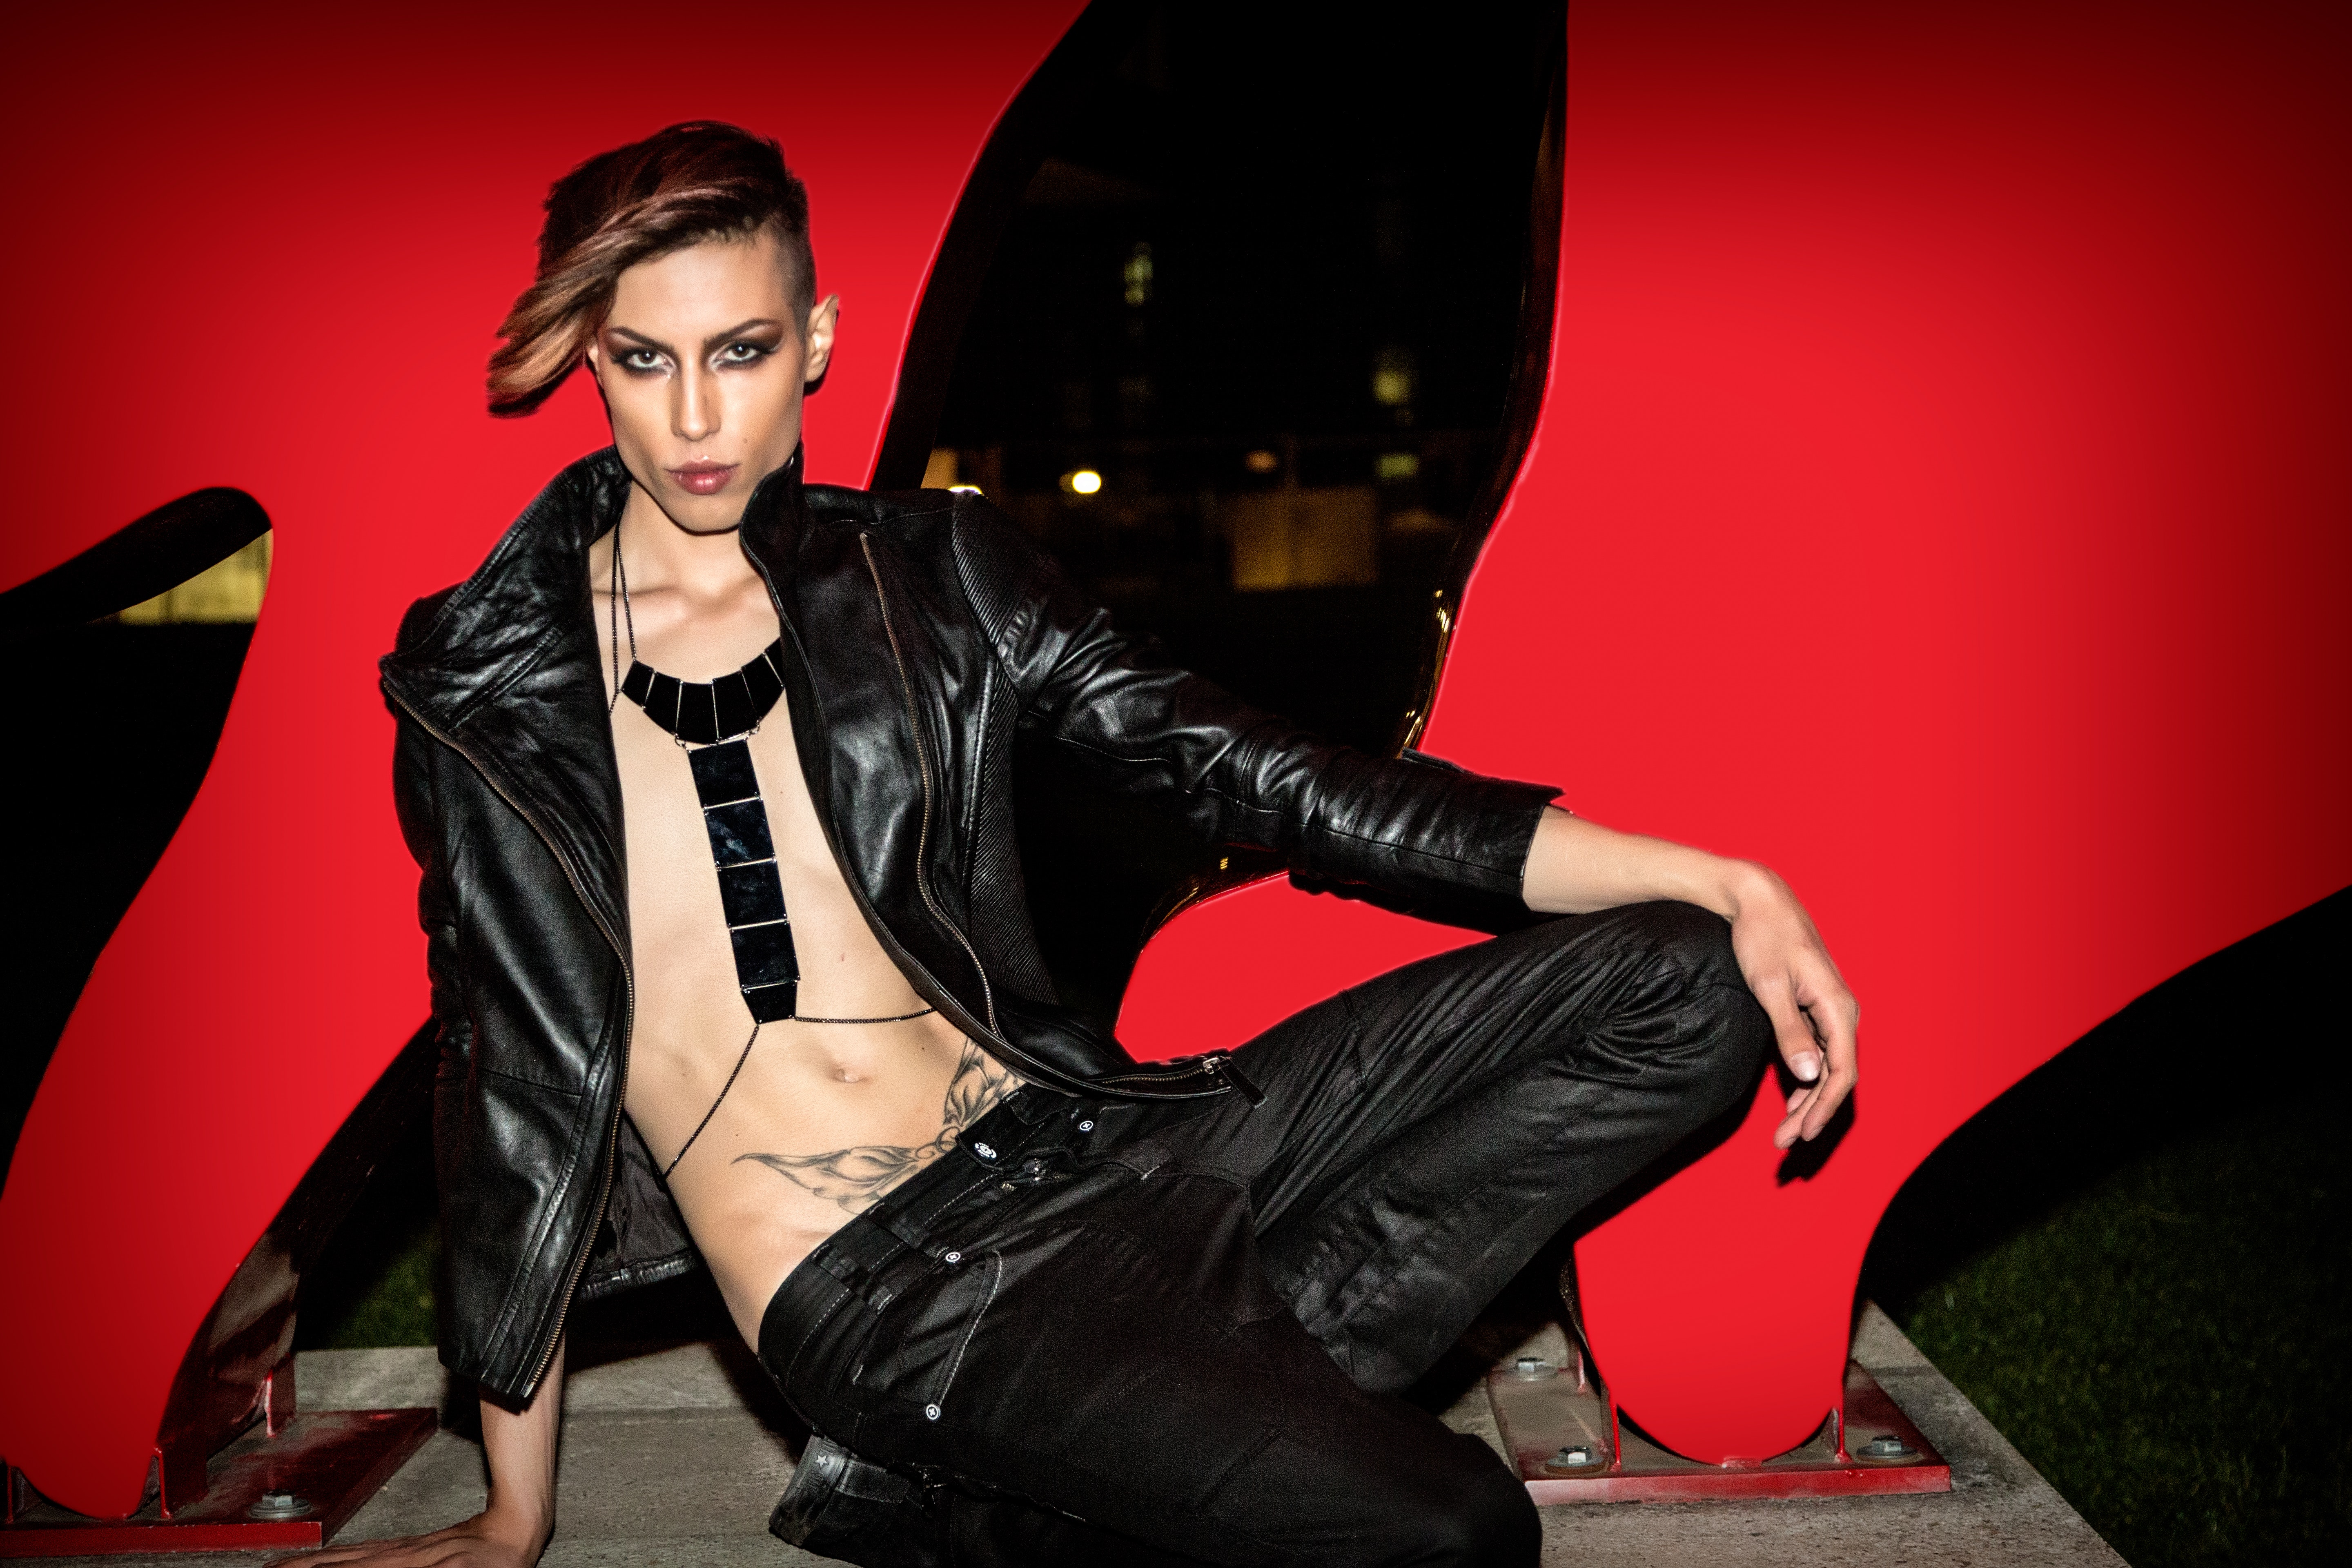
red, latex clothing, beauty, leather, leg, fashion, footwear, thigh, latex, leather jacket, textile, fetish model, photography, sitting, model, photo shoot, jacket, black hair, flash photography, shoe, style